Assassination of Nikolay Bobrikov

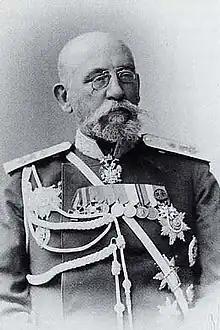
Nikolay Bobrikov, Governor-General of Finland.

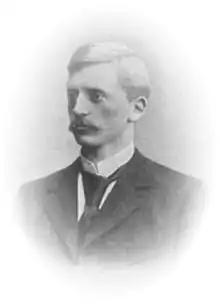
Eugen Schauman, the man who killed Nikolay Bobrikov.

Schauman was thought to have used the 1902 murder of the former Russian Minister of Interior Dmitry Sipyagin as a base of his plan. Schauman's cousin, Mary Junnelius, was living in Saint Petersburg at the time, and was in the habit of sending him news of the city. This included a detailed account of Sipyagin's murder, which had been committed by a Russian student, Stepan Balmashov, disguised as a member of the Socialist Revolutionary Party. The murder had been discussed at the Schaumans' family home. Unlike his father, Eugen Schauman disliked the idea that the murderer should wear a disguise.